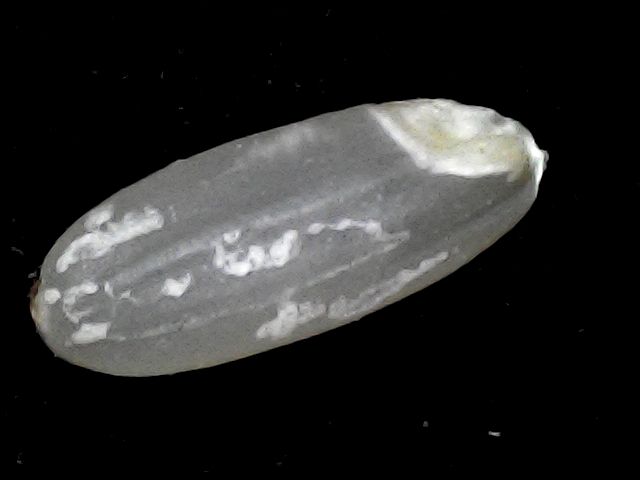
Rice variety: BR22